Hakuhō Shō

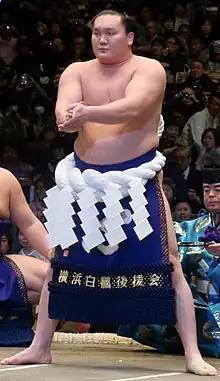
Hakuhō in January 2012

) is a Mongolian-born Japanese former professional sumo wrestler ("rikishi") from Ulaanbaatar, Mongolia. Making his debut in March 2001, he reached the top "makuuchi" division in May 2004. In May 2007 at age 22, he became the second native of Mongolia, the fourth non-Japanese, and 69th overall "rikishi" to be promoted to the highest rank in sumo, "yokozuna". With a record 45 total championships ("yūshō") at the top "makuuchi" division, he is widely considered to be the greatest sumo wrestler of all time.